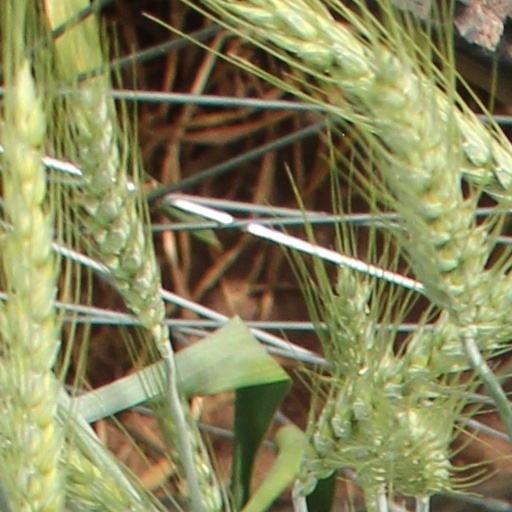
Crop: wheat